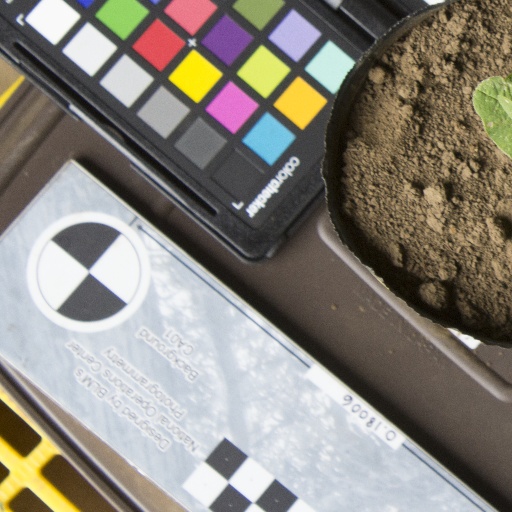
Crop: soybean